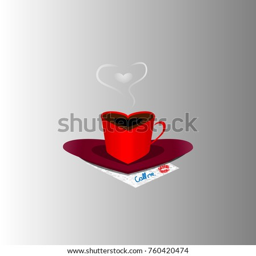
a cup of coffee and a saucer in the shape of a heart .